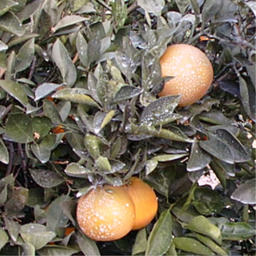
Label: Orange